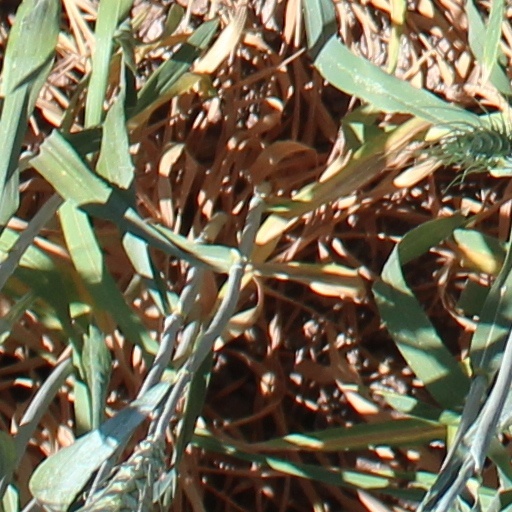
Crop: wheat